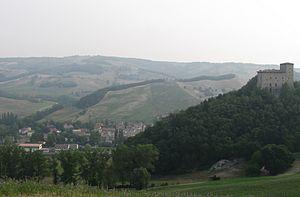
Pellegrino Parmense est une commune de la province de Parme dans la région Émilie-Romagne en Italie.